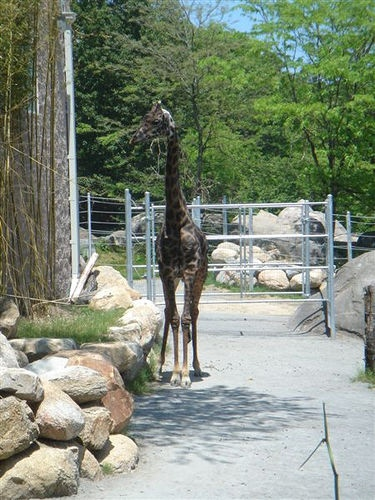
A large giraffe walking down a walkway filled with rocks.
A giraffe a standing by a fence on the cement.
A giraffe hanging out at the city zoo
A captive giraffe looks to his right as he stands in the sunshine.
A giraffe walking on street next to fence.